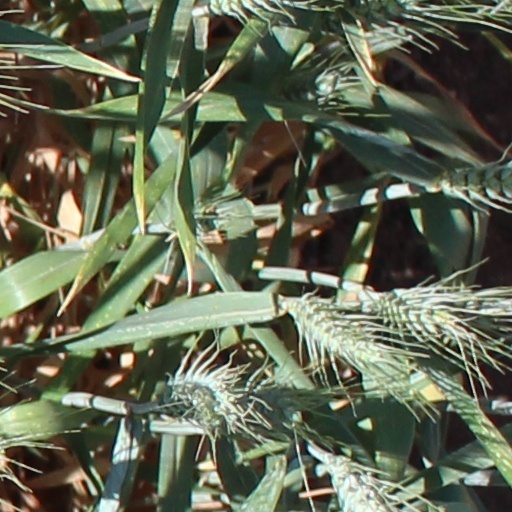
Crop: wheat